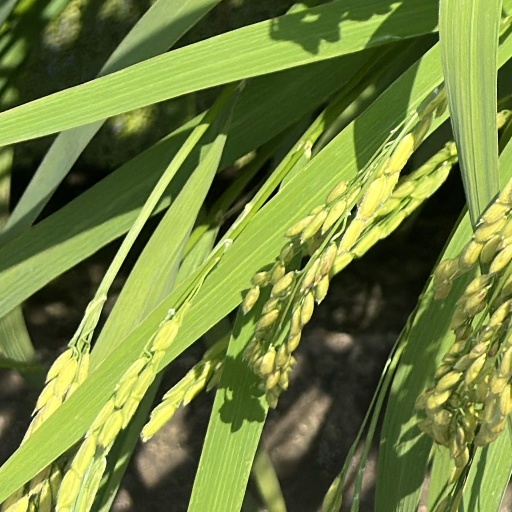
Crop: rice